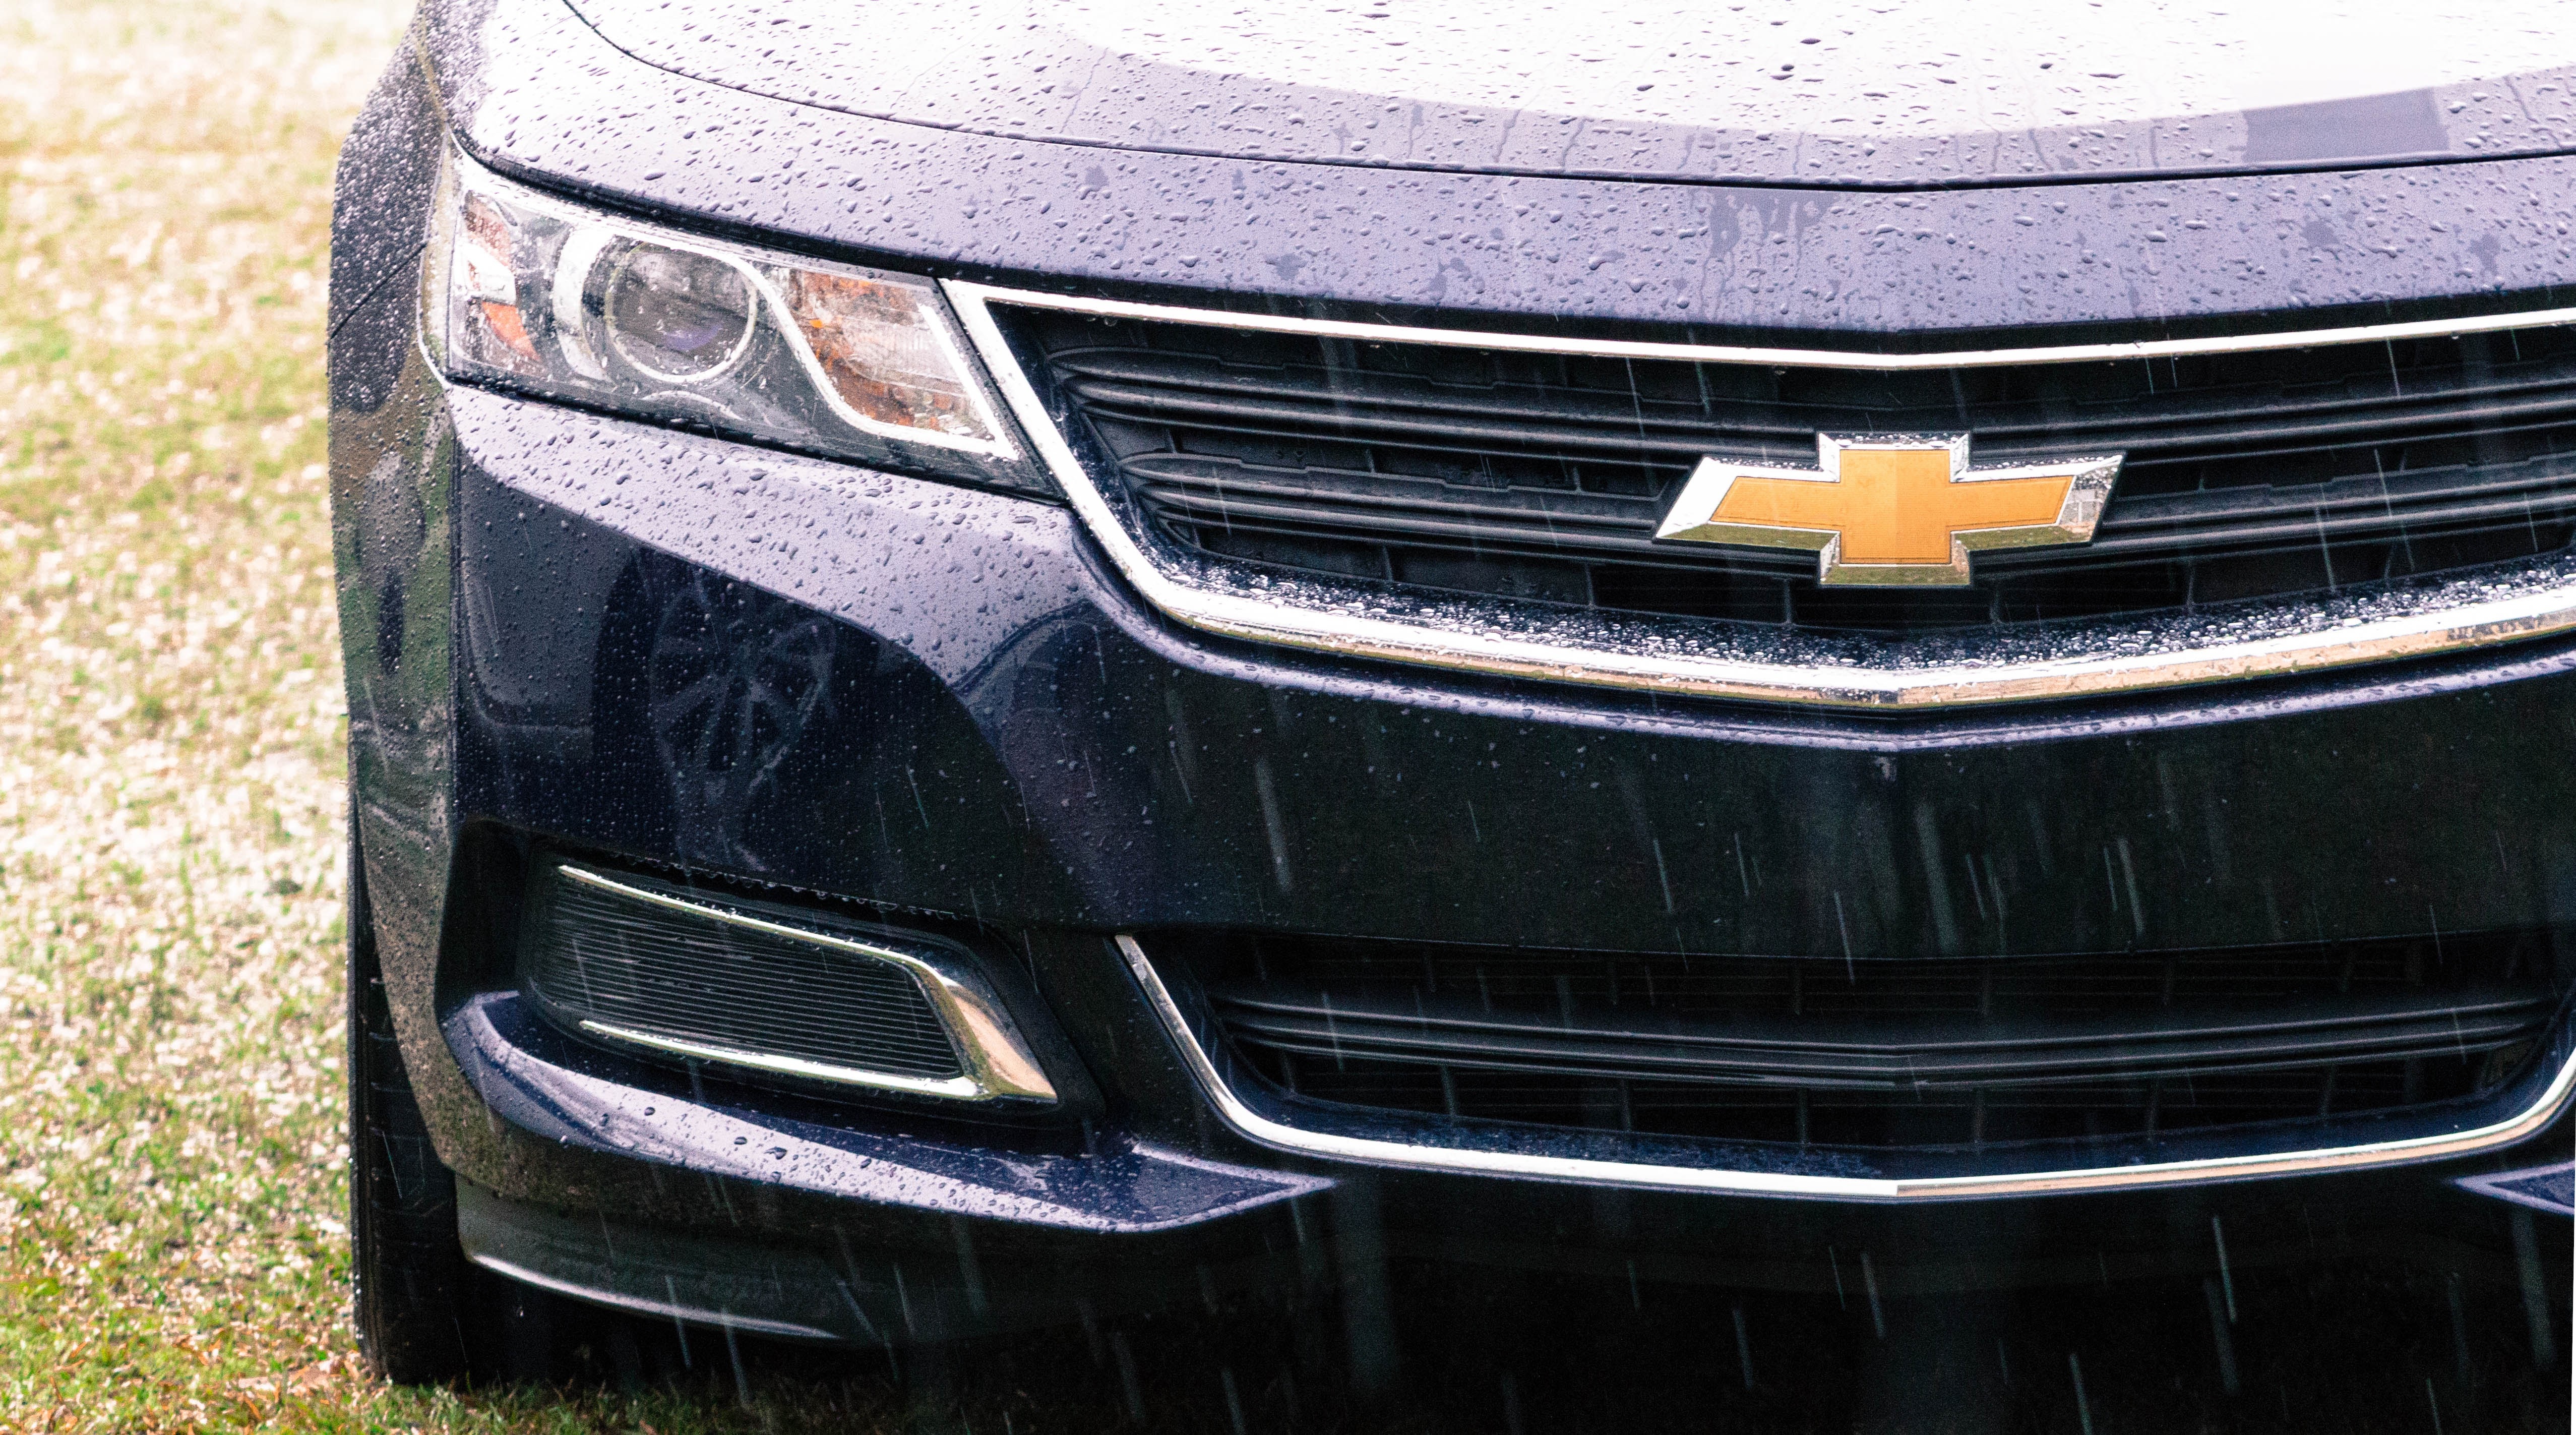
car, wheel, vehicle, grille, bumper, rim, sedan, chevrolet, land vehicle, automobile make, automotive exterior, compact car, chevrolet volt